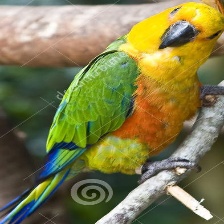
Species: JANDAYA PARAKEET
Scientific name: ARATINGA JANDAYA